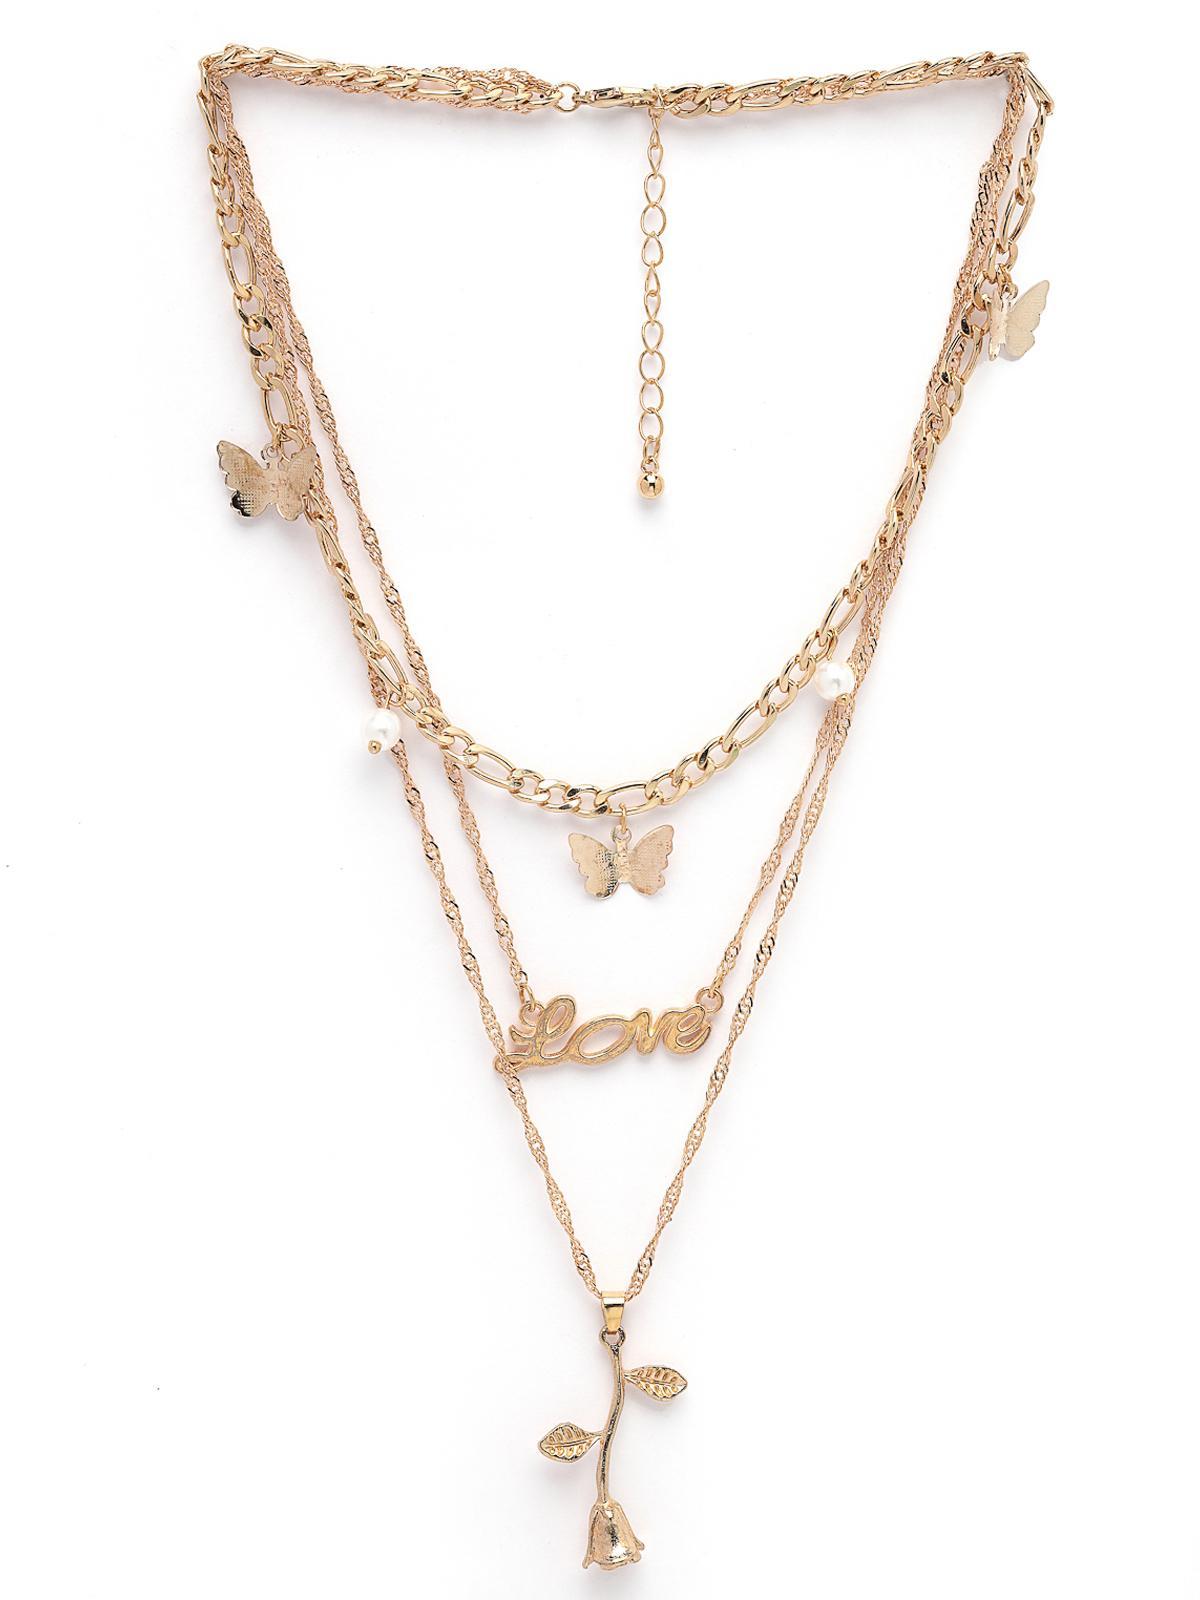
Scintillare by Sukkhi Eye Catchy Gold Plated Triple Layered Pendant Necklace for Women & Girls |Birthday Gift for Girls And Women Anniversary Gift for Wife| Gifts Collection|N106763
Type: Necklaces & Pendants
Brand: Scintillare by Sukkhi
Price: Rs. 284
 Elevate your style with Scintillare by Sukkhi's Eye-Catchy Gold Plated Triple Layered Pendant Necklace for Women & Girls. This exquisite piece, a perfect birthday or anniversary gift, features a captivating triple-layered design with a touch of glamour. The eye-catching gold-plated necklace enhances your beauty and adds a stylish flair to any outfit. Make a statement and celebrate special occasions with this stunning piece from Scintillare by Sukkhi's Gifts Collection.Disclaimer:There may be slight variation in shade and colour due to photographic effects and monitor settings
Included: 1 Necklace